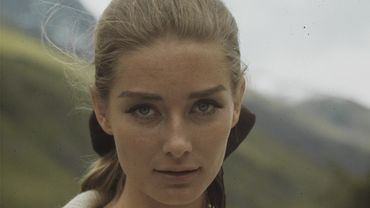
Gender: women